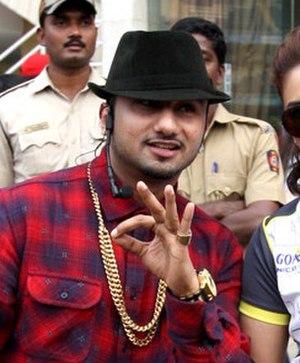
Le desi hip hop désigne la culture et la musique mêlant éléments de hip-hop et sous-continent indien ; le terme desi se réfère à la zone sud-asiatique. Le terme est également utilisé pour désigner la musique rap et parfois pop qui impliquent les racines sud-asiatiques. La création du terme « desi hip hop » est souvent attribuée au rappeur Bohemia. La commercialisation à Bollywood n'est pas positivement accueilli par tous les adeptes du genre.